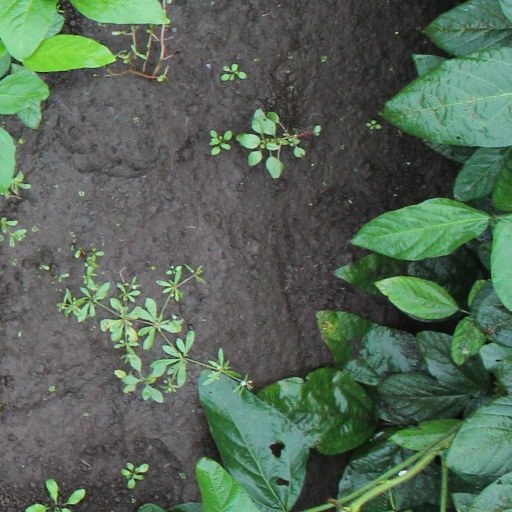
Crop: soybean